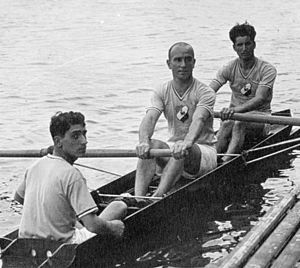
Pierre Brunet
Pierre Brunet (forrest) med André Giriat og Anselme Brusa (1931)
Pierre André Brunet var en fransk roer, født i Lyon.